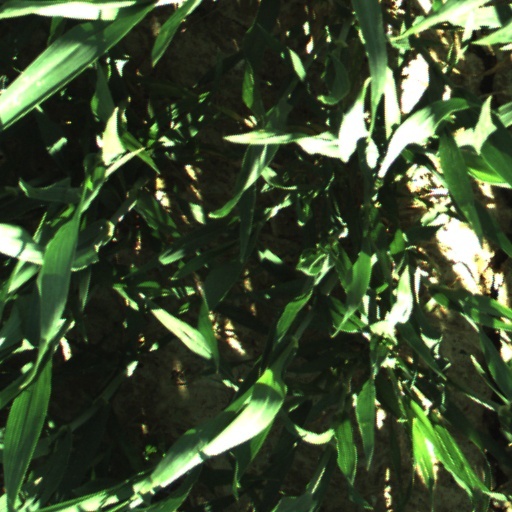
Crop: wheat